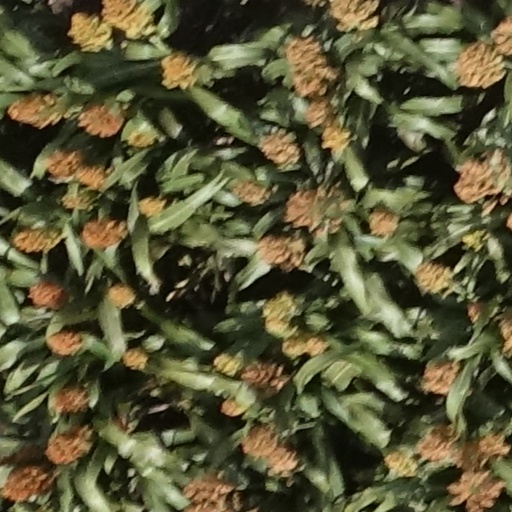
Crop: sorghum